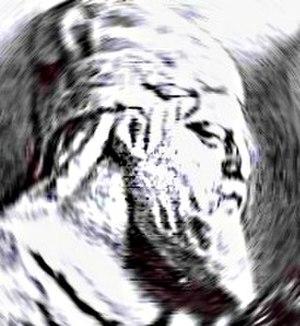
Scilurus était le plus illustre roi des Scythes du IIe siècle av. J.-C. Il fut fils et père de roi, mais la relation entre sa dynastie et celle qui la précède est contestée. Son royaume, riverain du Pont Euxin, allait du Borysthène et du Bosphore Cimmérien jusqu'à la partie nord de la Crimée, là où sa capitale Neapolis était localisée.